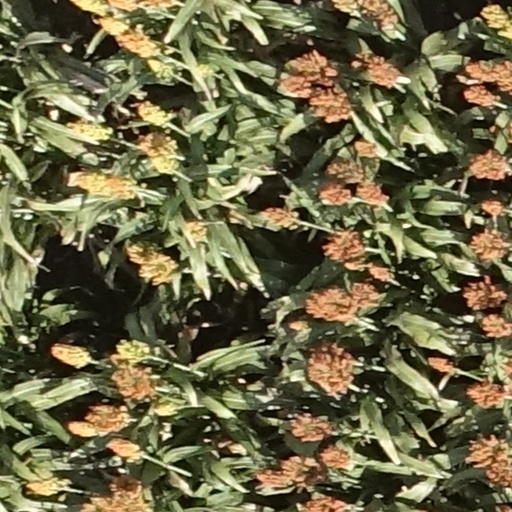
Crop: sorghum